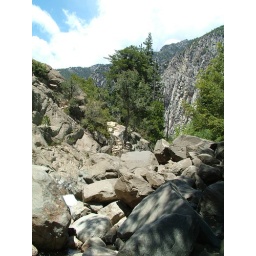
the boulders testify to the power of water within the canyon